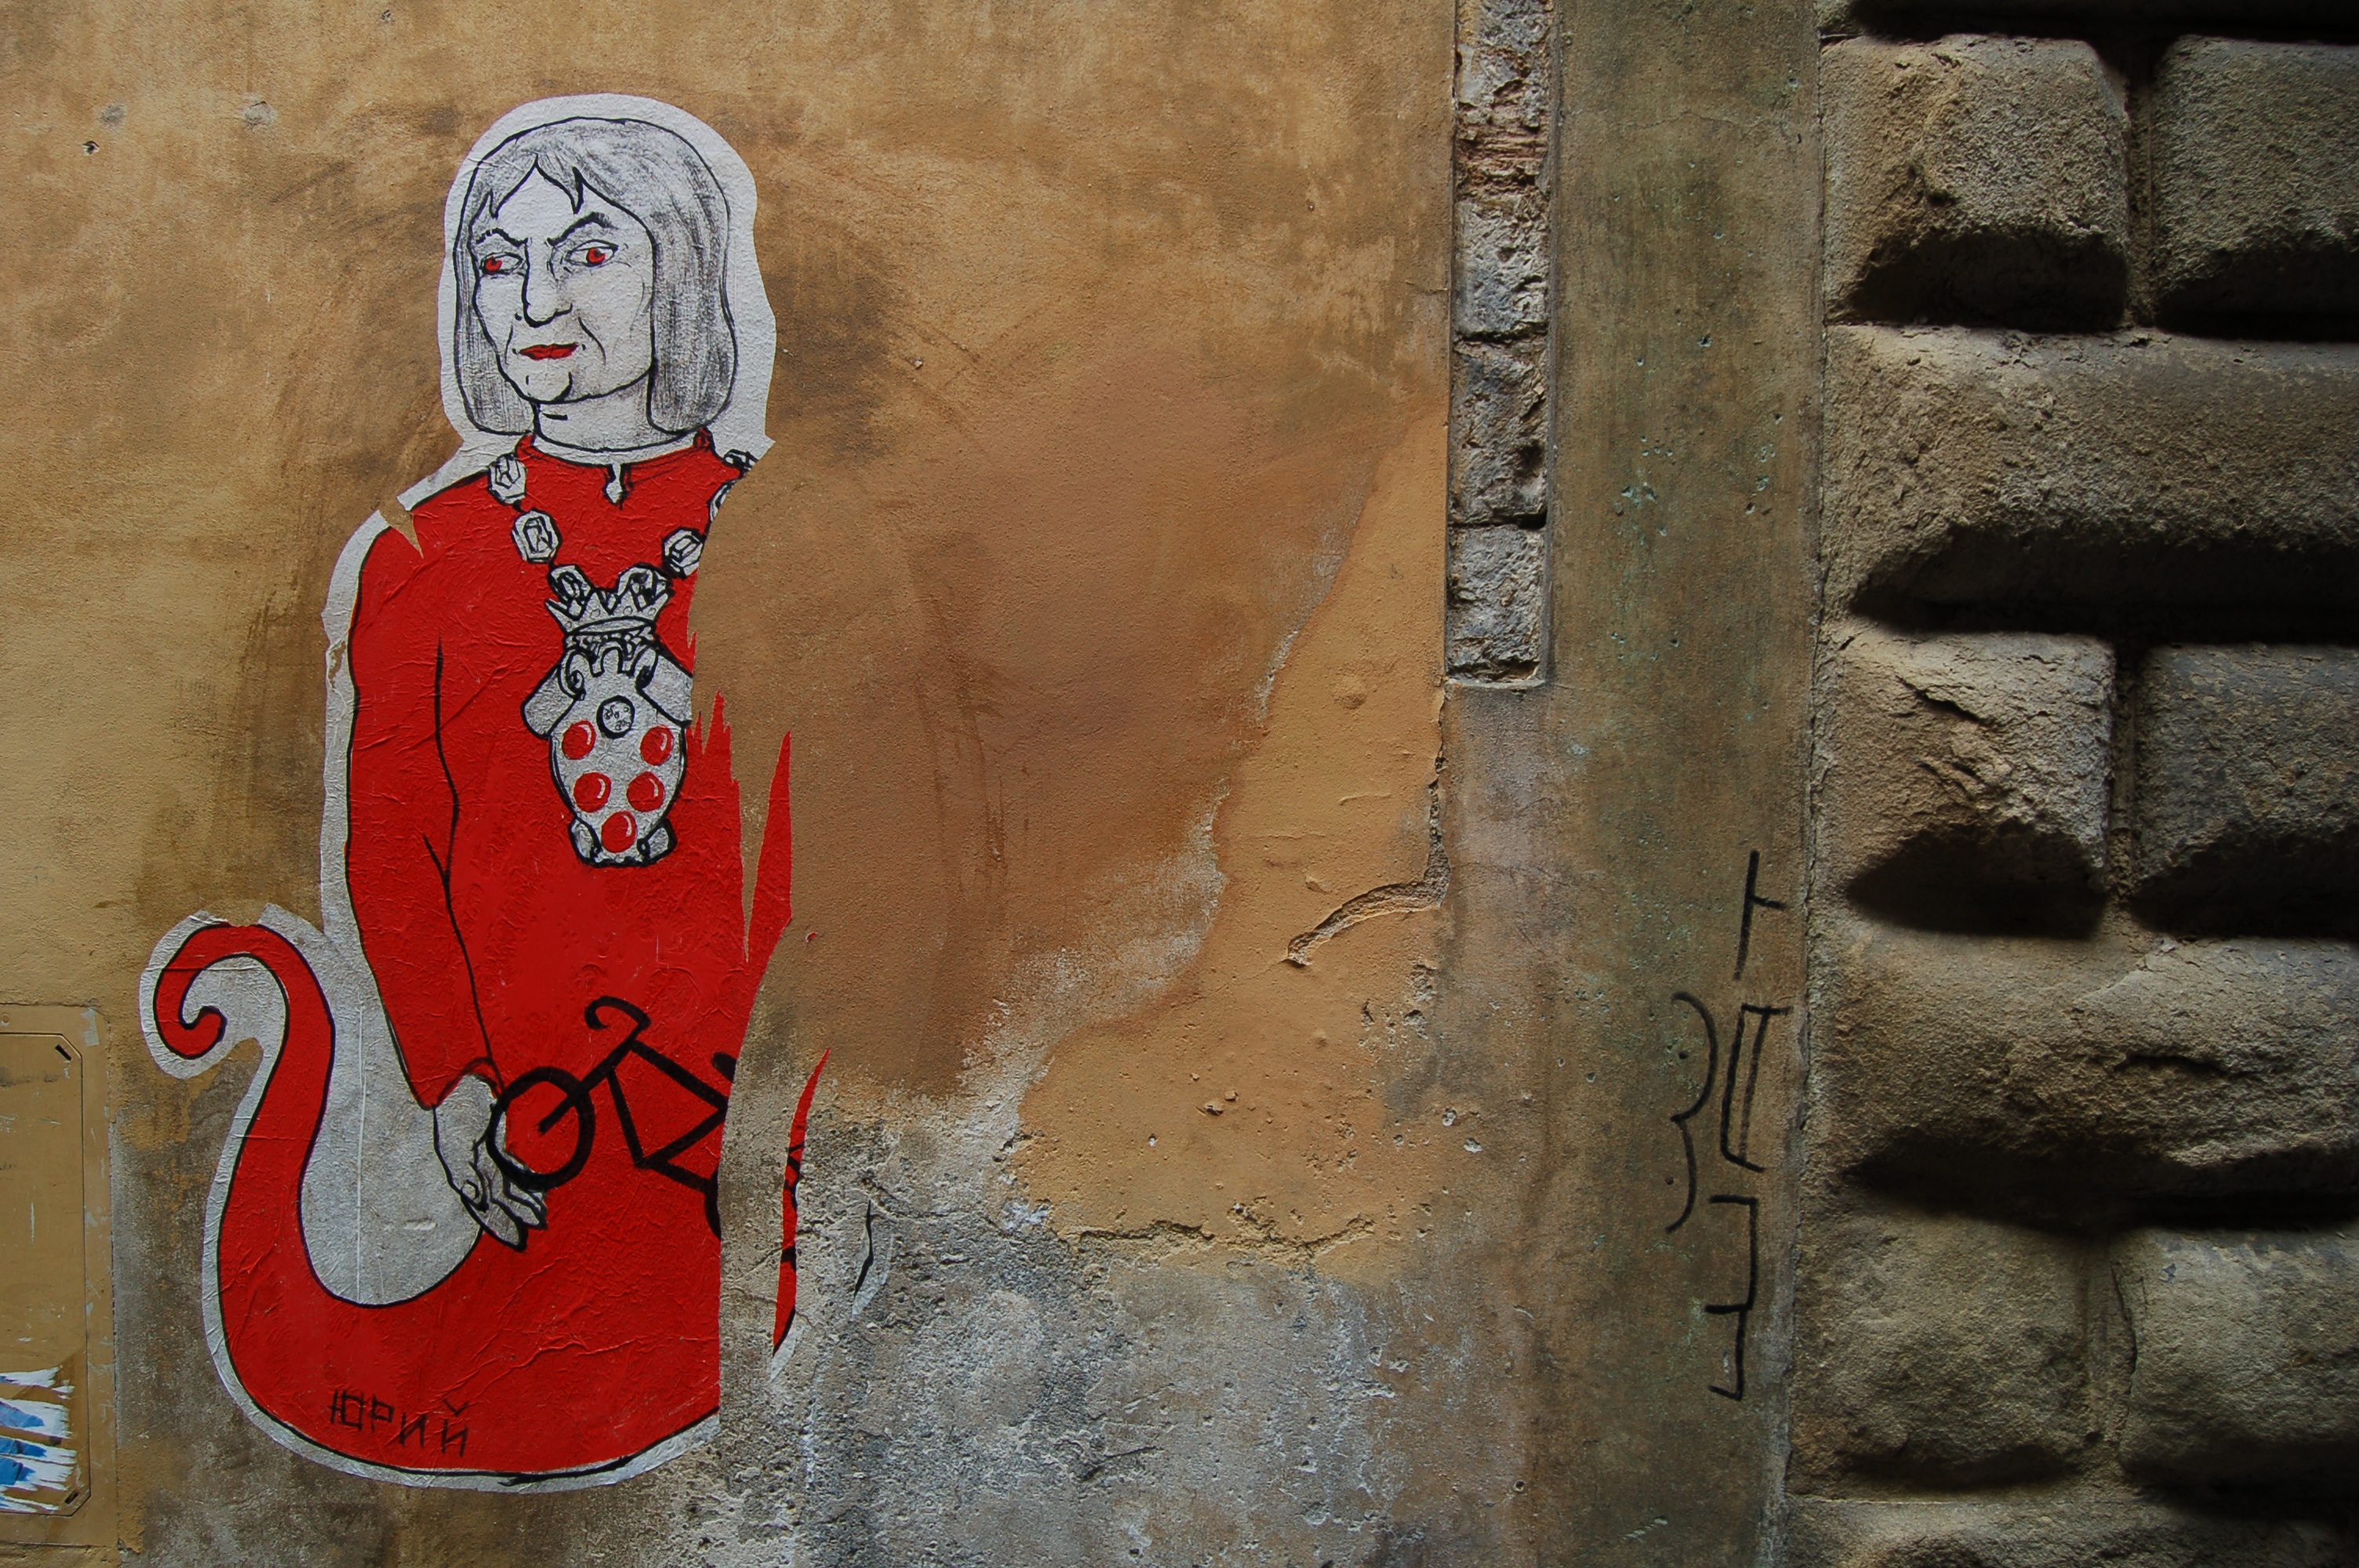
wall, red, color, graffiti, street art, sculpture, art, temple, ancient history